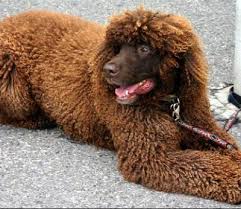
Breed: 219-n000066-Irish_water_spaniel